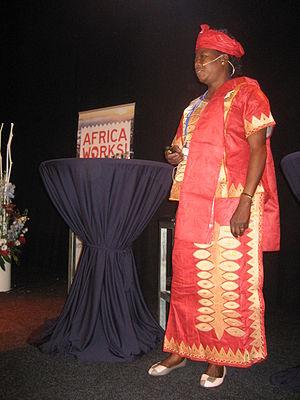
Betty Acan Ogwaro est une femme politique et une ministre sud-soudanaise.